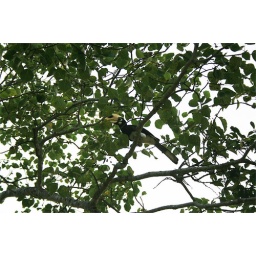
Hornbill bird in the tree at Koh Ngai